Thistle

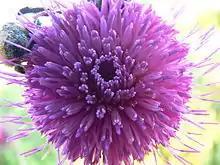
"Carduus nutans" in the early morning light.

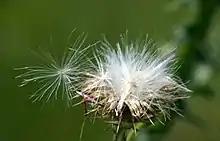
Thistledown, a method of seed dispersal by wind. The tiny seeds are a favourite of goldfinches and some other small birds.

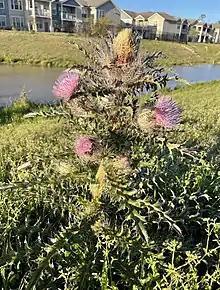
"Cirsium horridulum" found in southeast Louisiana.

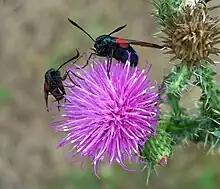
Six-spot burnet moths on a thistle flowerhead

Genera in the Asteraceae with the word thistle often used in their common names include: